Conservatorio Guido Cantelli

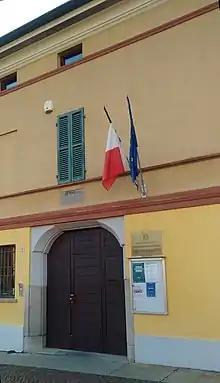
Entrance of the Conservatorio

The Conservatorio Guido Cantelli (in full: I.S.S.M. Conservatorio Guido Cantelli di Novara) is a college of music in Novara, Italy. The college opened in 1766, and was established in a building built in the 1700s. It became Novara's conservatory in 1996, and it was named after Novara's great conductor Guido Cantelli.